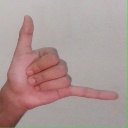
अक्षर: द